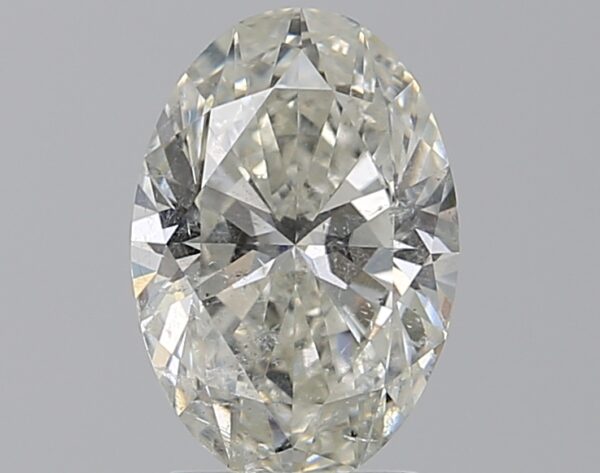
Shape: oval
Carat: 2.01
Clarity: SI2
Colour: J
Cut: EX
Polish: EX
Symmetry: EX
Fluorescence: N
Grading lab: GIA
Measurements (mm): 10.13 x 6.95 x 4.36